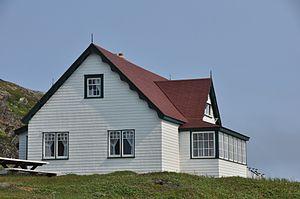
Cet article recense les lieux patrimoniaux du Labrador inscrits au répertoire des lieux patrimoniaux du Canada, qu'ils soient de niveau provincial, fédéral ou municipal.